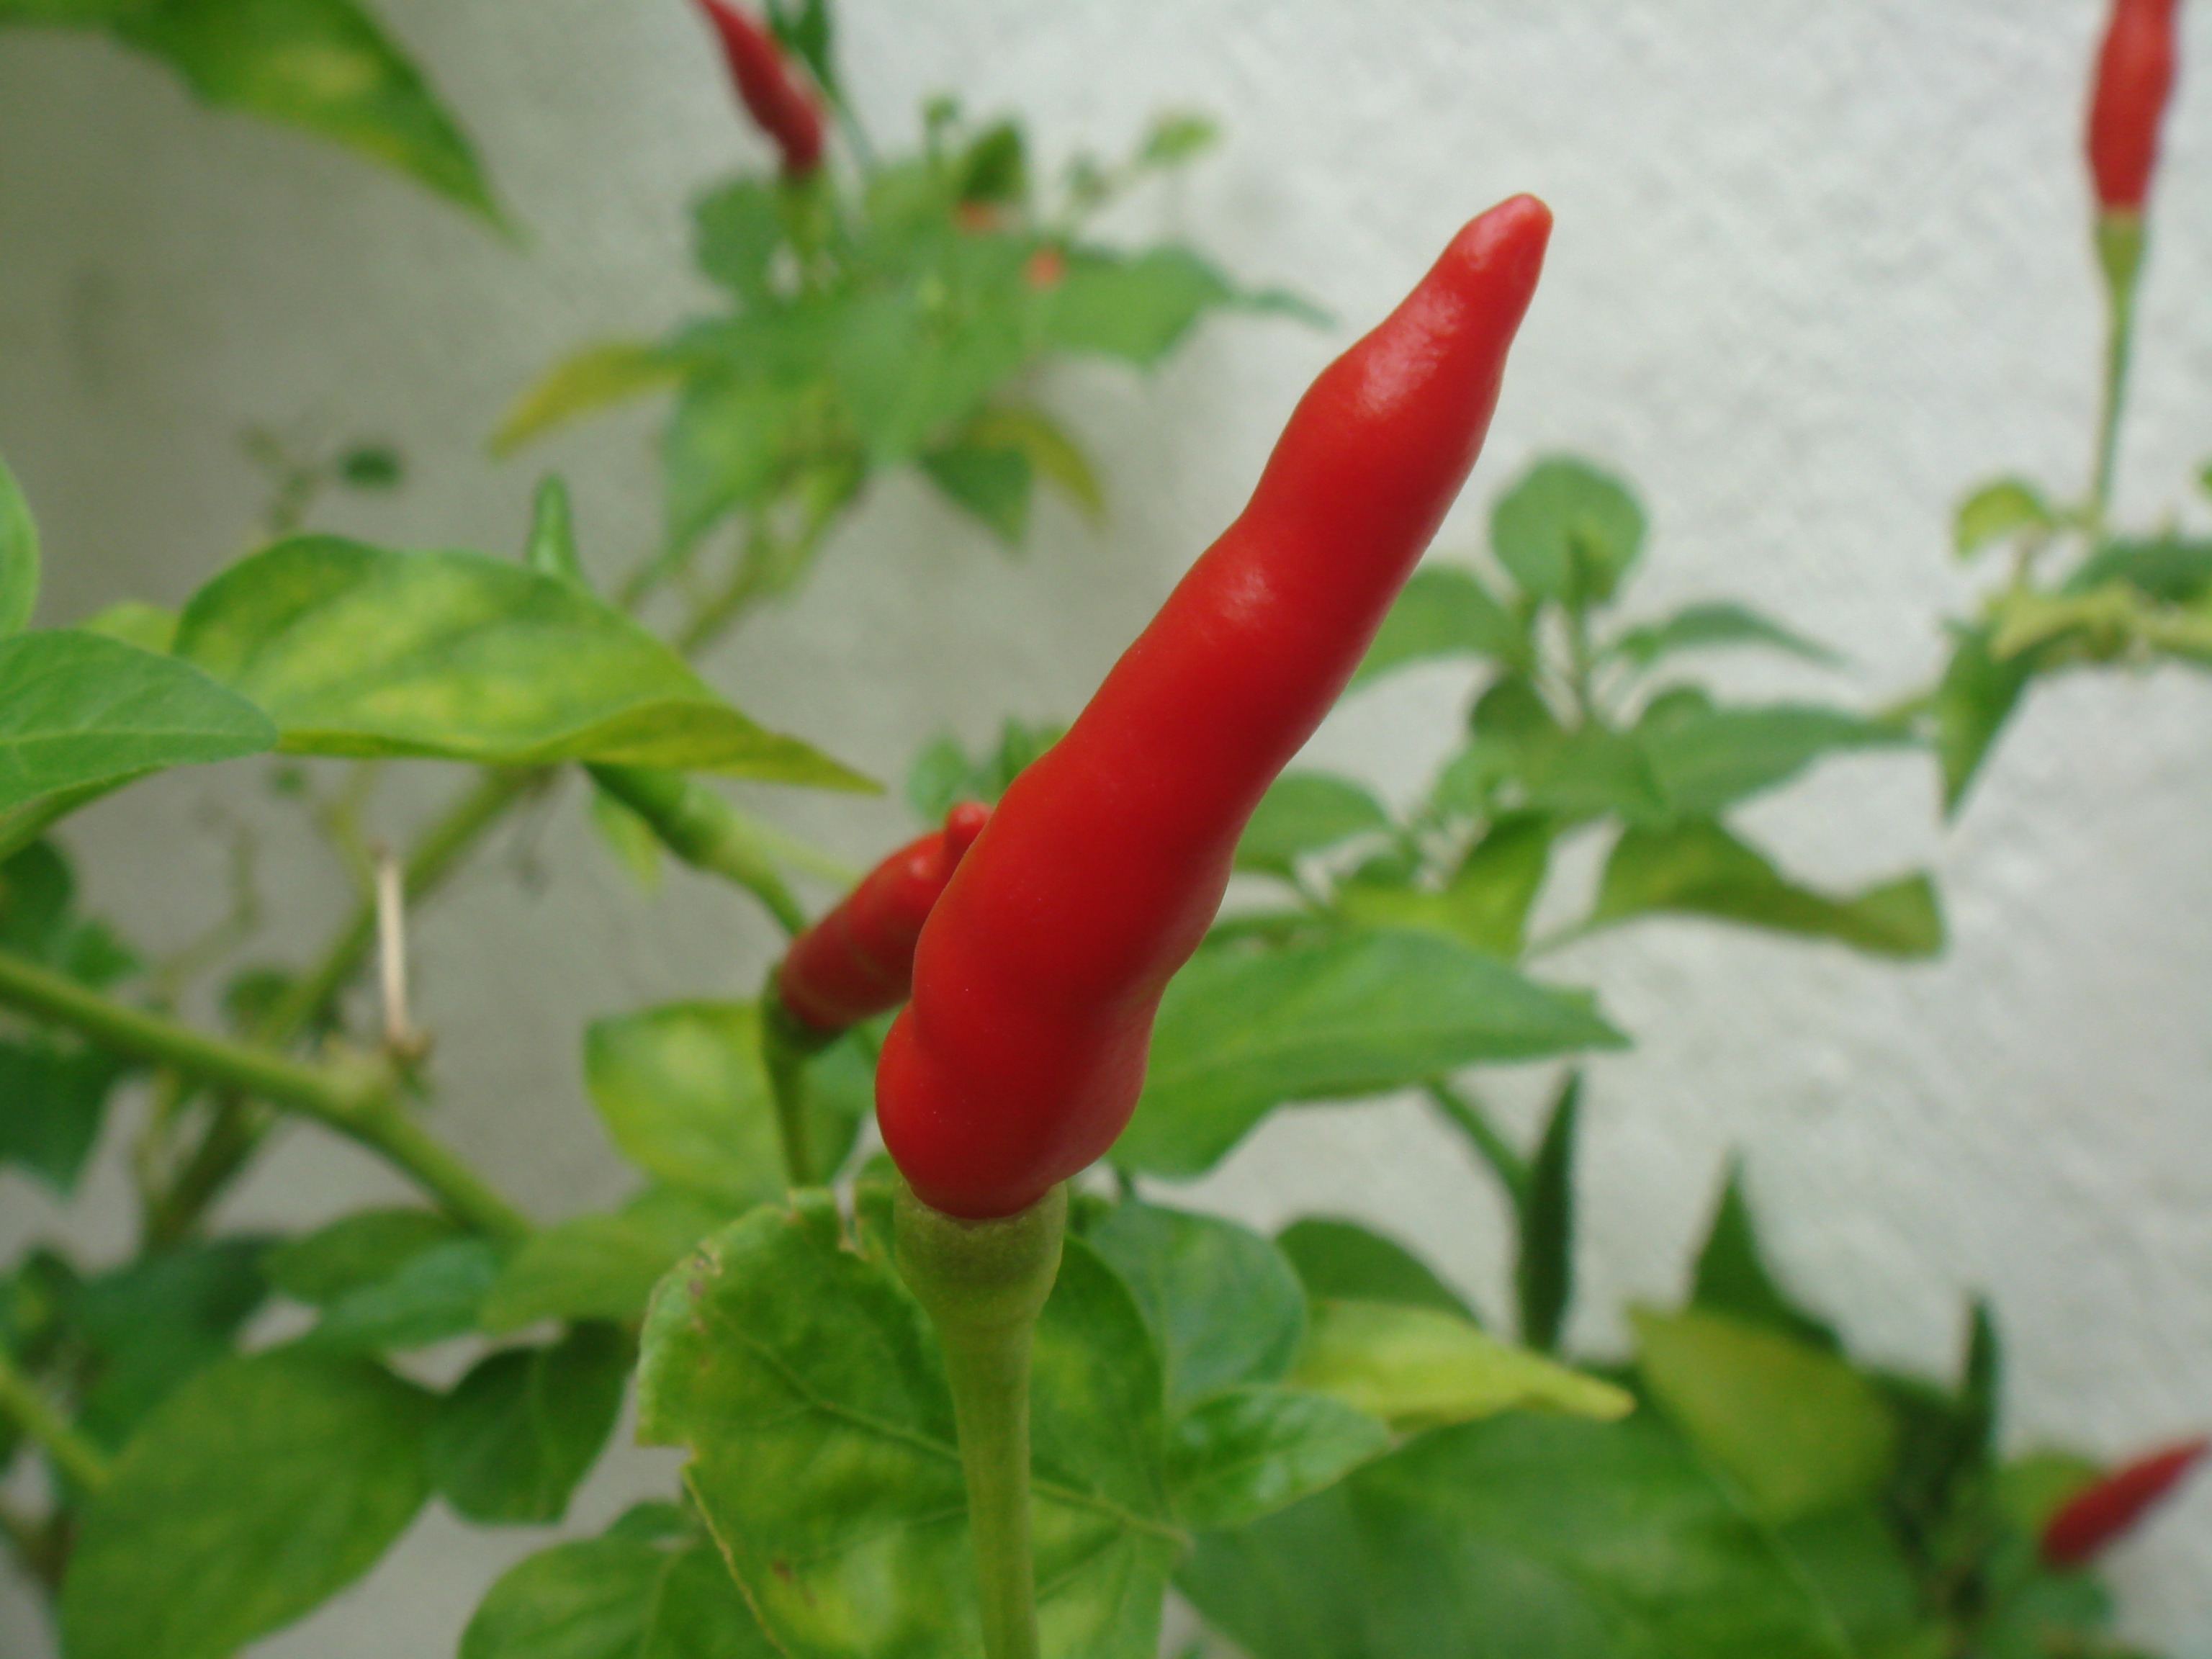
plant, flower, home, ripe, food, pepper, red, cooking, ingredient, produce, vegetable, color, natural, small, garden, healthy, heat, freshness, seasoning, hot, peppers, spicy, vegetarian, chilli, raw, mexican, organic, grown, flowering plant, serrano, cayenne, chili pepper, cayenne pepper, land plant, bird's eye chili, bell peppers and chili peppers, habanero chili